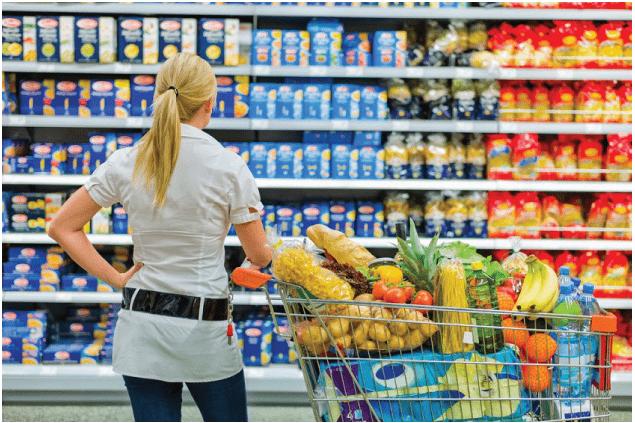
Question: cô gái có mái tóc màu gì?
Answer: cô gái có mái tóc màu vàng